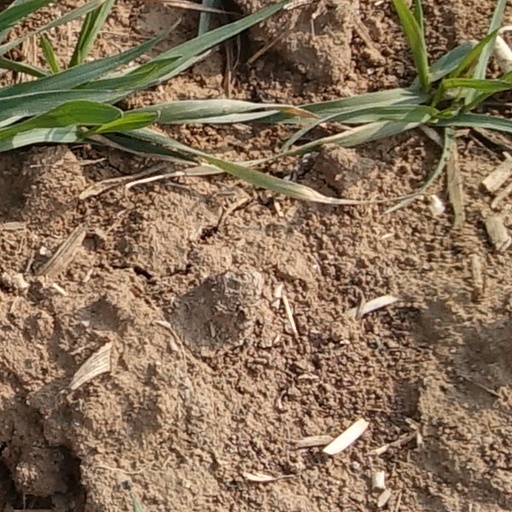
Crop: wheat